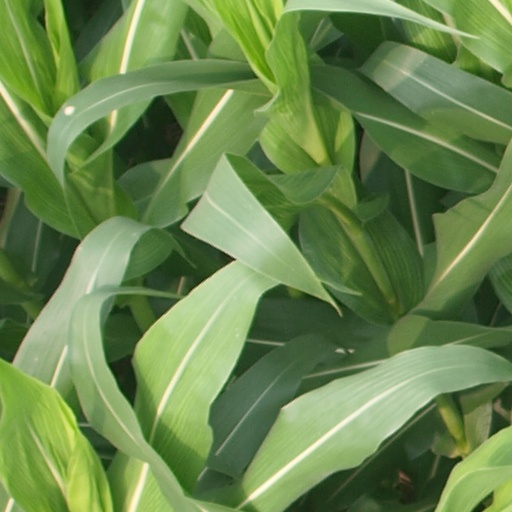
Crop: maize; corn